George Jepsen

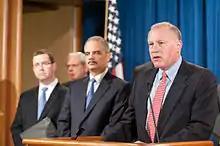
George Jepsen speaking at a Department of Justice presentation.

Jepsen announced on January 6, 2010, that he would form an exploratory committee for Attorney General, receiving the Democratic Party's endorsement on May 22.